Omphalotomy

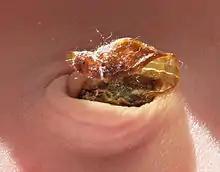
The Umbilical cord stump, left behind after omphalotomy

Omphalotomy is the medical procedure that involves the cutting of the umbilical cord after childbirth. The word omphalotomy is derived from the prefix omphal(o)-, from the Ancient Greek word ὀμφαλός (omphalós), meaning navel, and the suffix -tomy, also from Ancient Greek, meaning incision. The incision is normally made between two clamps on the umbilical cord, used to stop blood flow, leaving an umbilical stump attached to the baby. After roughly 15 days, the remaining umbilical stump dries out and falls off, leaving a scar: the navel, or belly-button